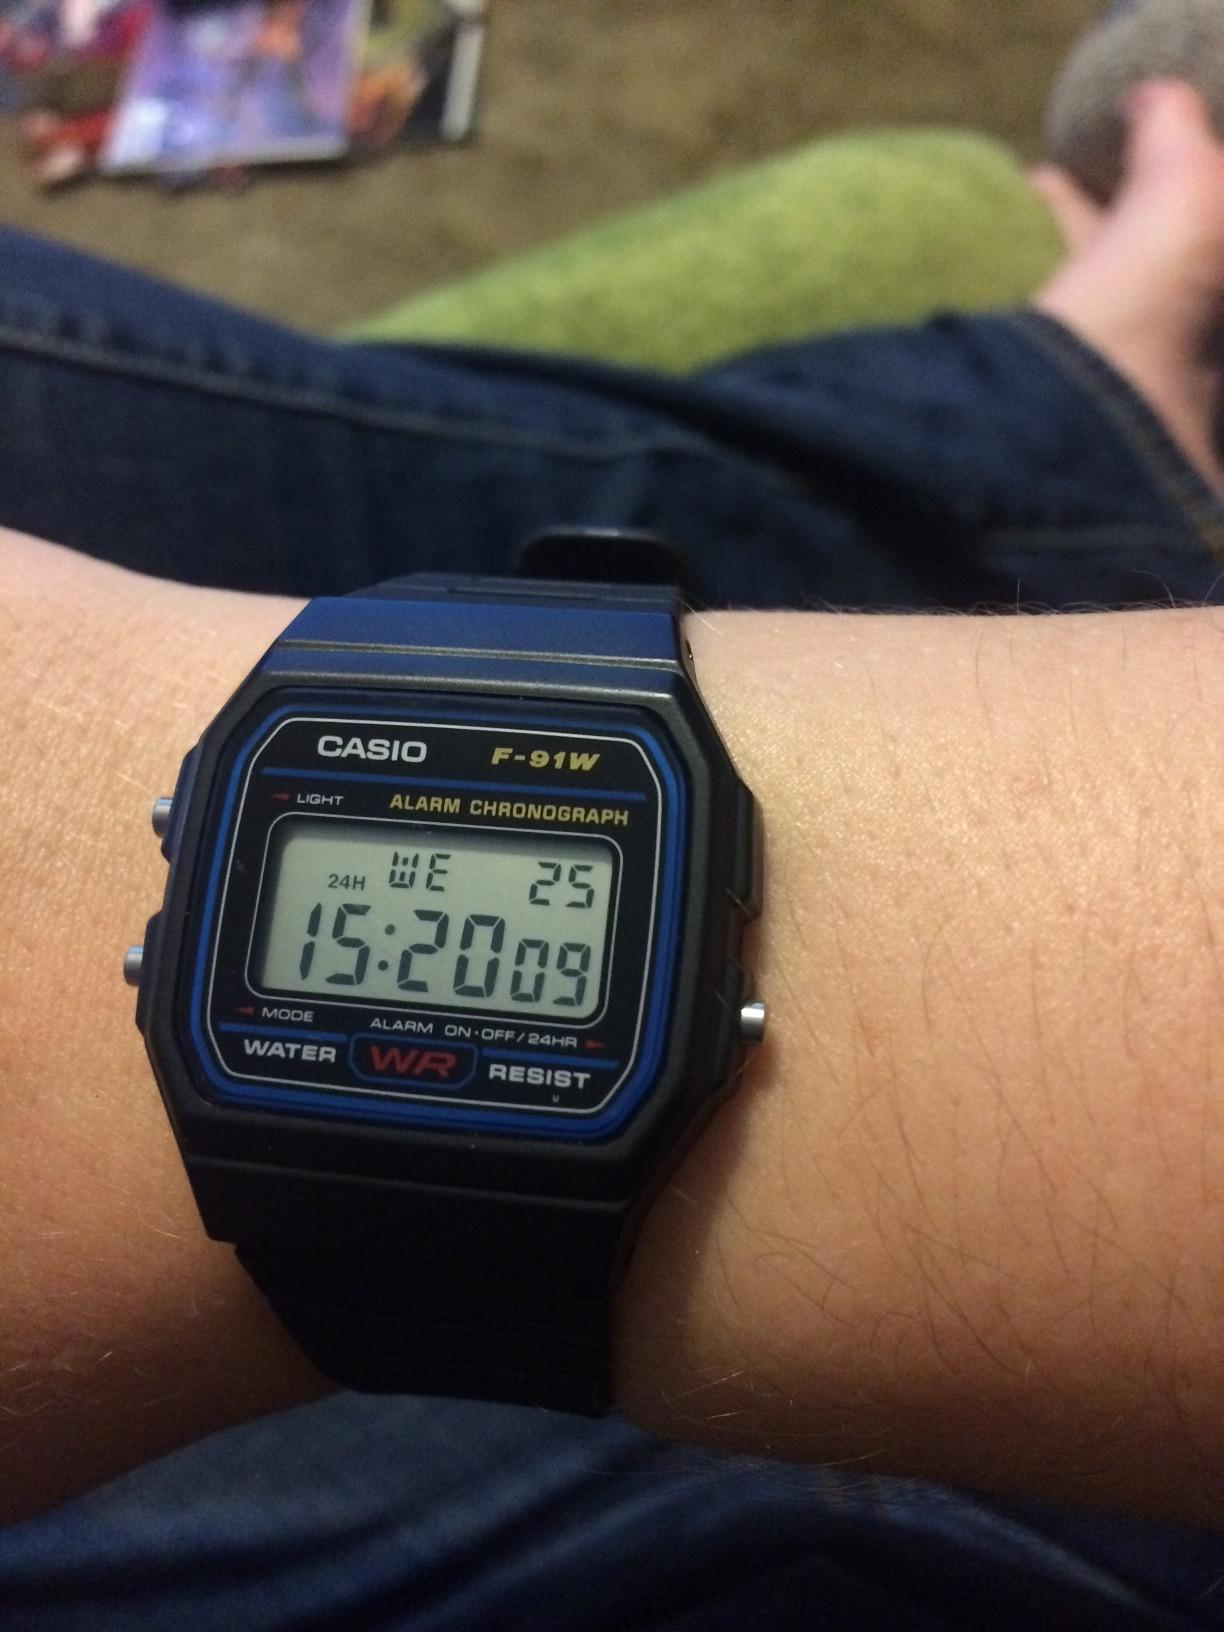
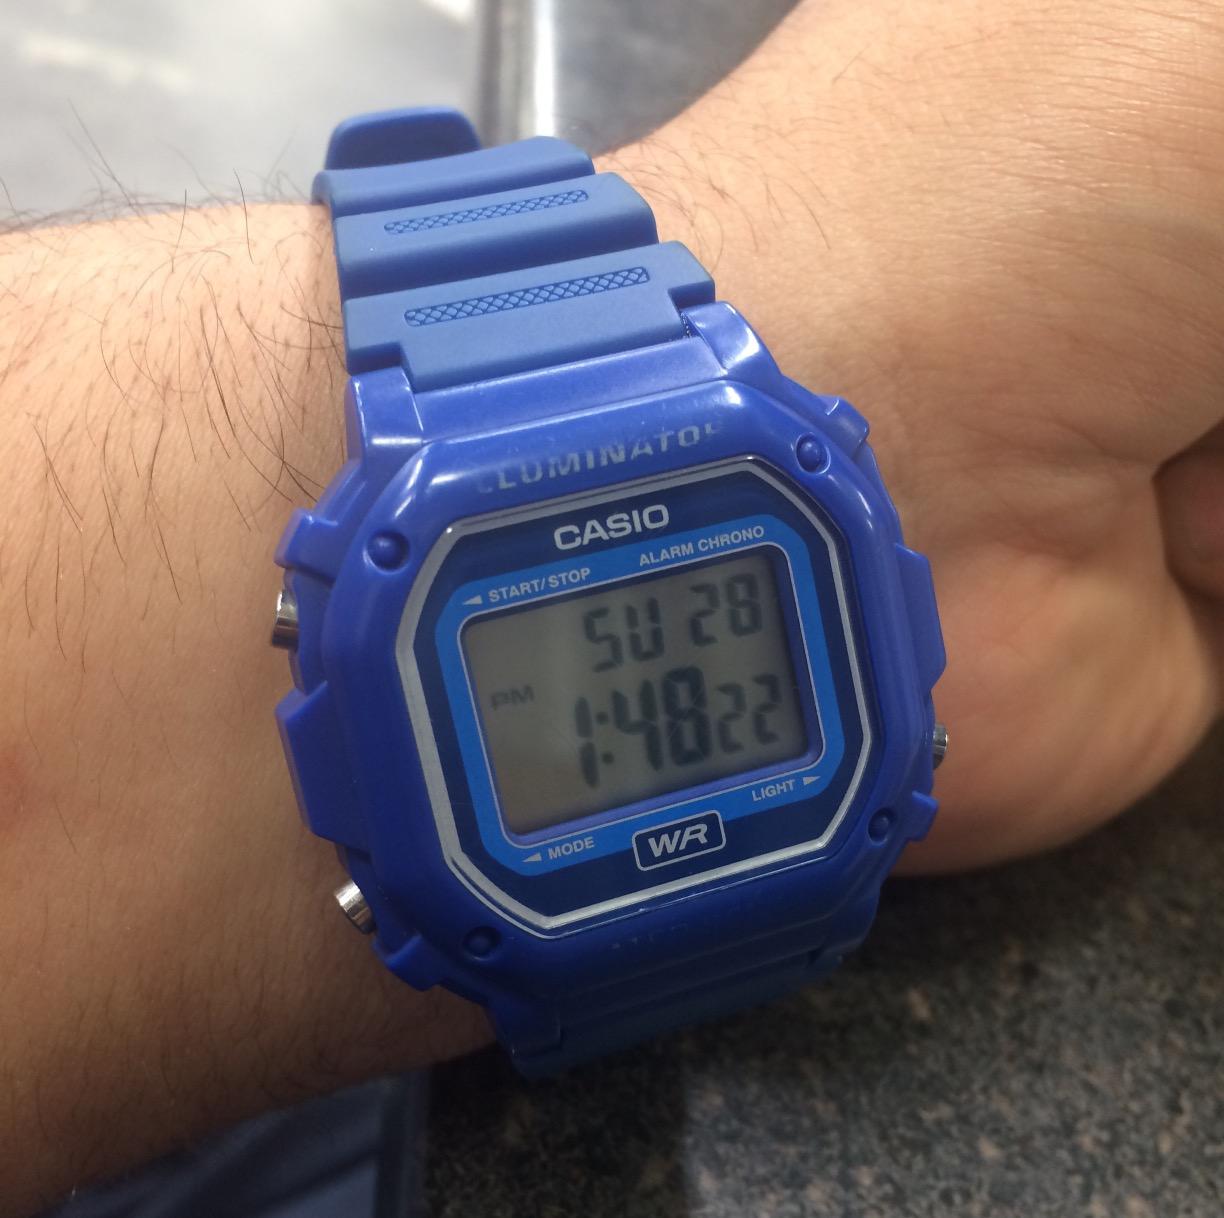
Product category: accessories_watch
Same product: no